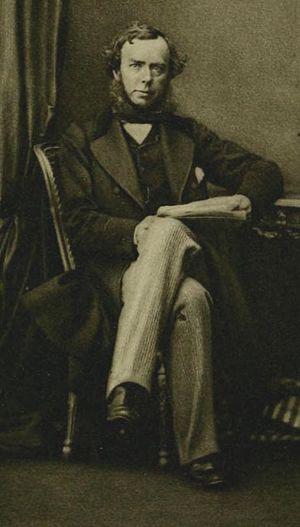
William Henry Wills, né le 13 janvier 1810 et décédé le 1ᵉʳ septembre 1880 est un journaliste britannique et un ami proche et confident de Charles Dickens. C'est à lui que Dickens confiait ses lettres destinées à sa maîtresse, la jeune Ellen Ternan.